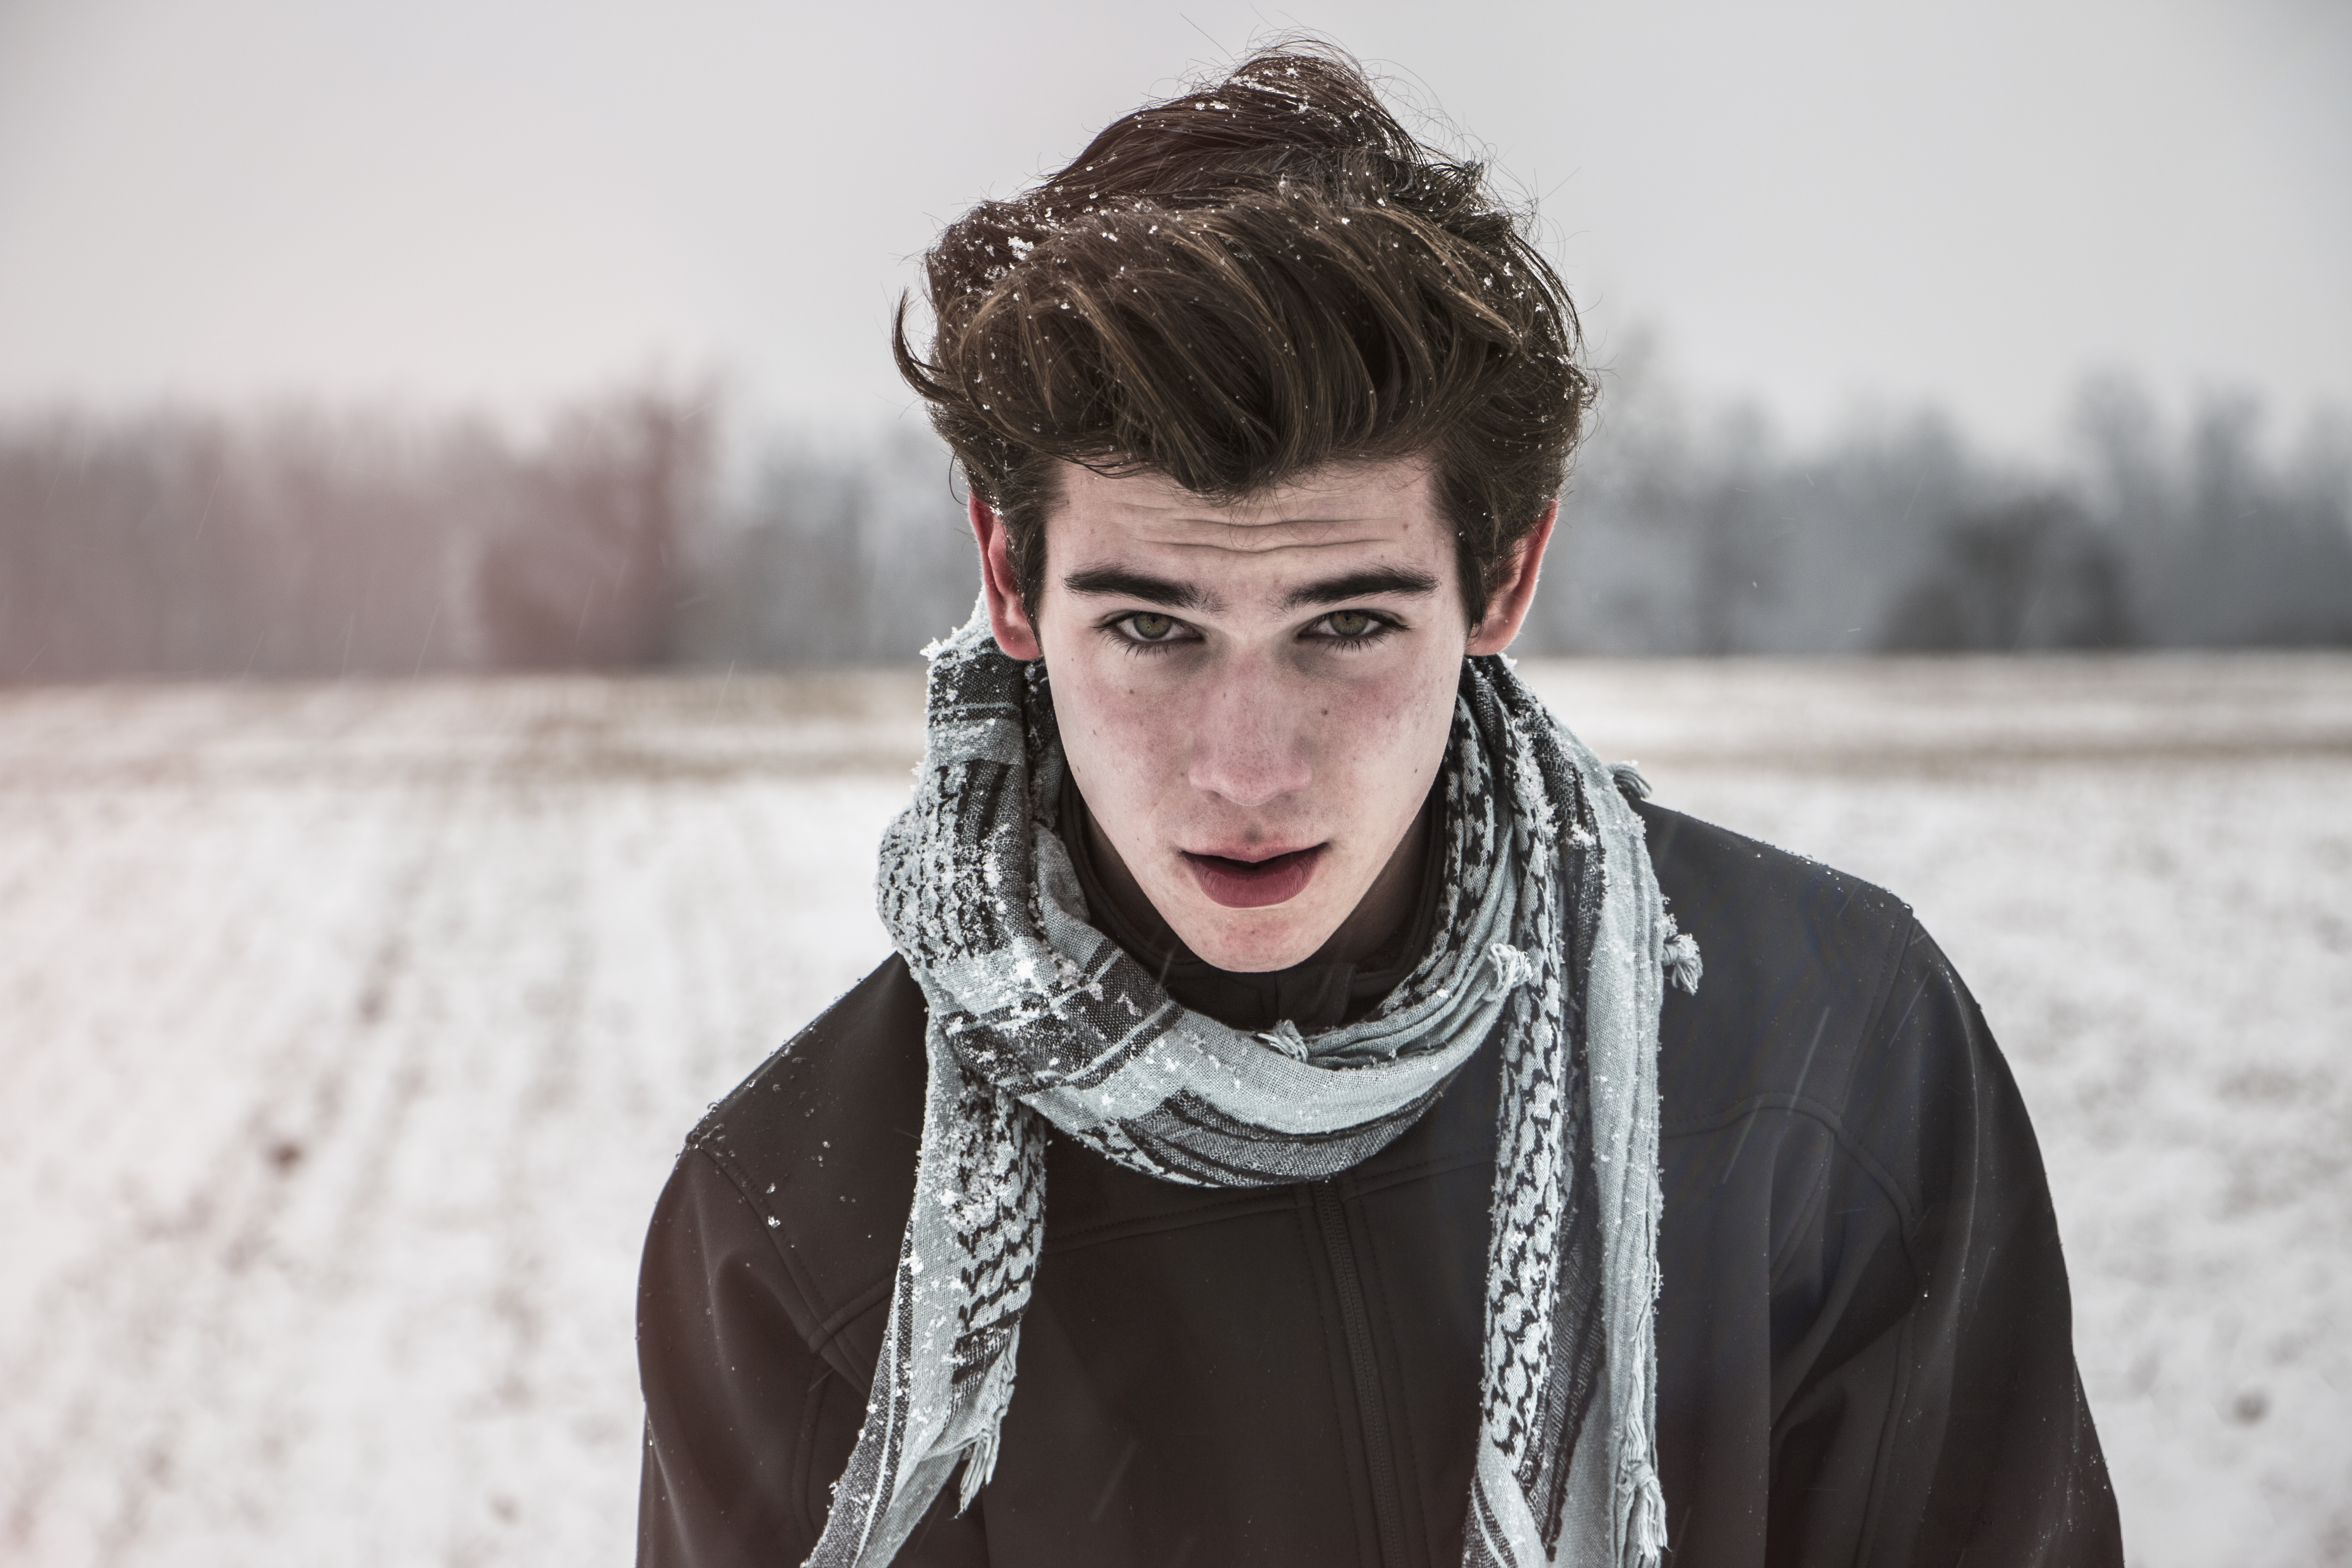
model, winter, pose, male, jacket, field, horizon, forest, scarf, sky, trees, beauty, girl, photography, eye, fashion, outerwear, human, fun, snow, neck, freezing, portrait, photo shoot, portrait photography, smile